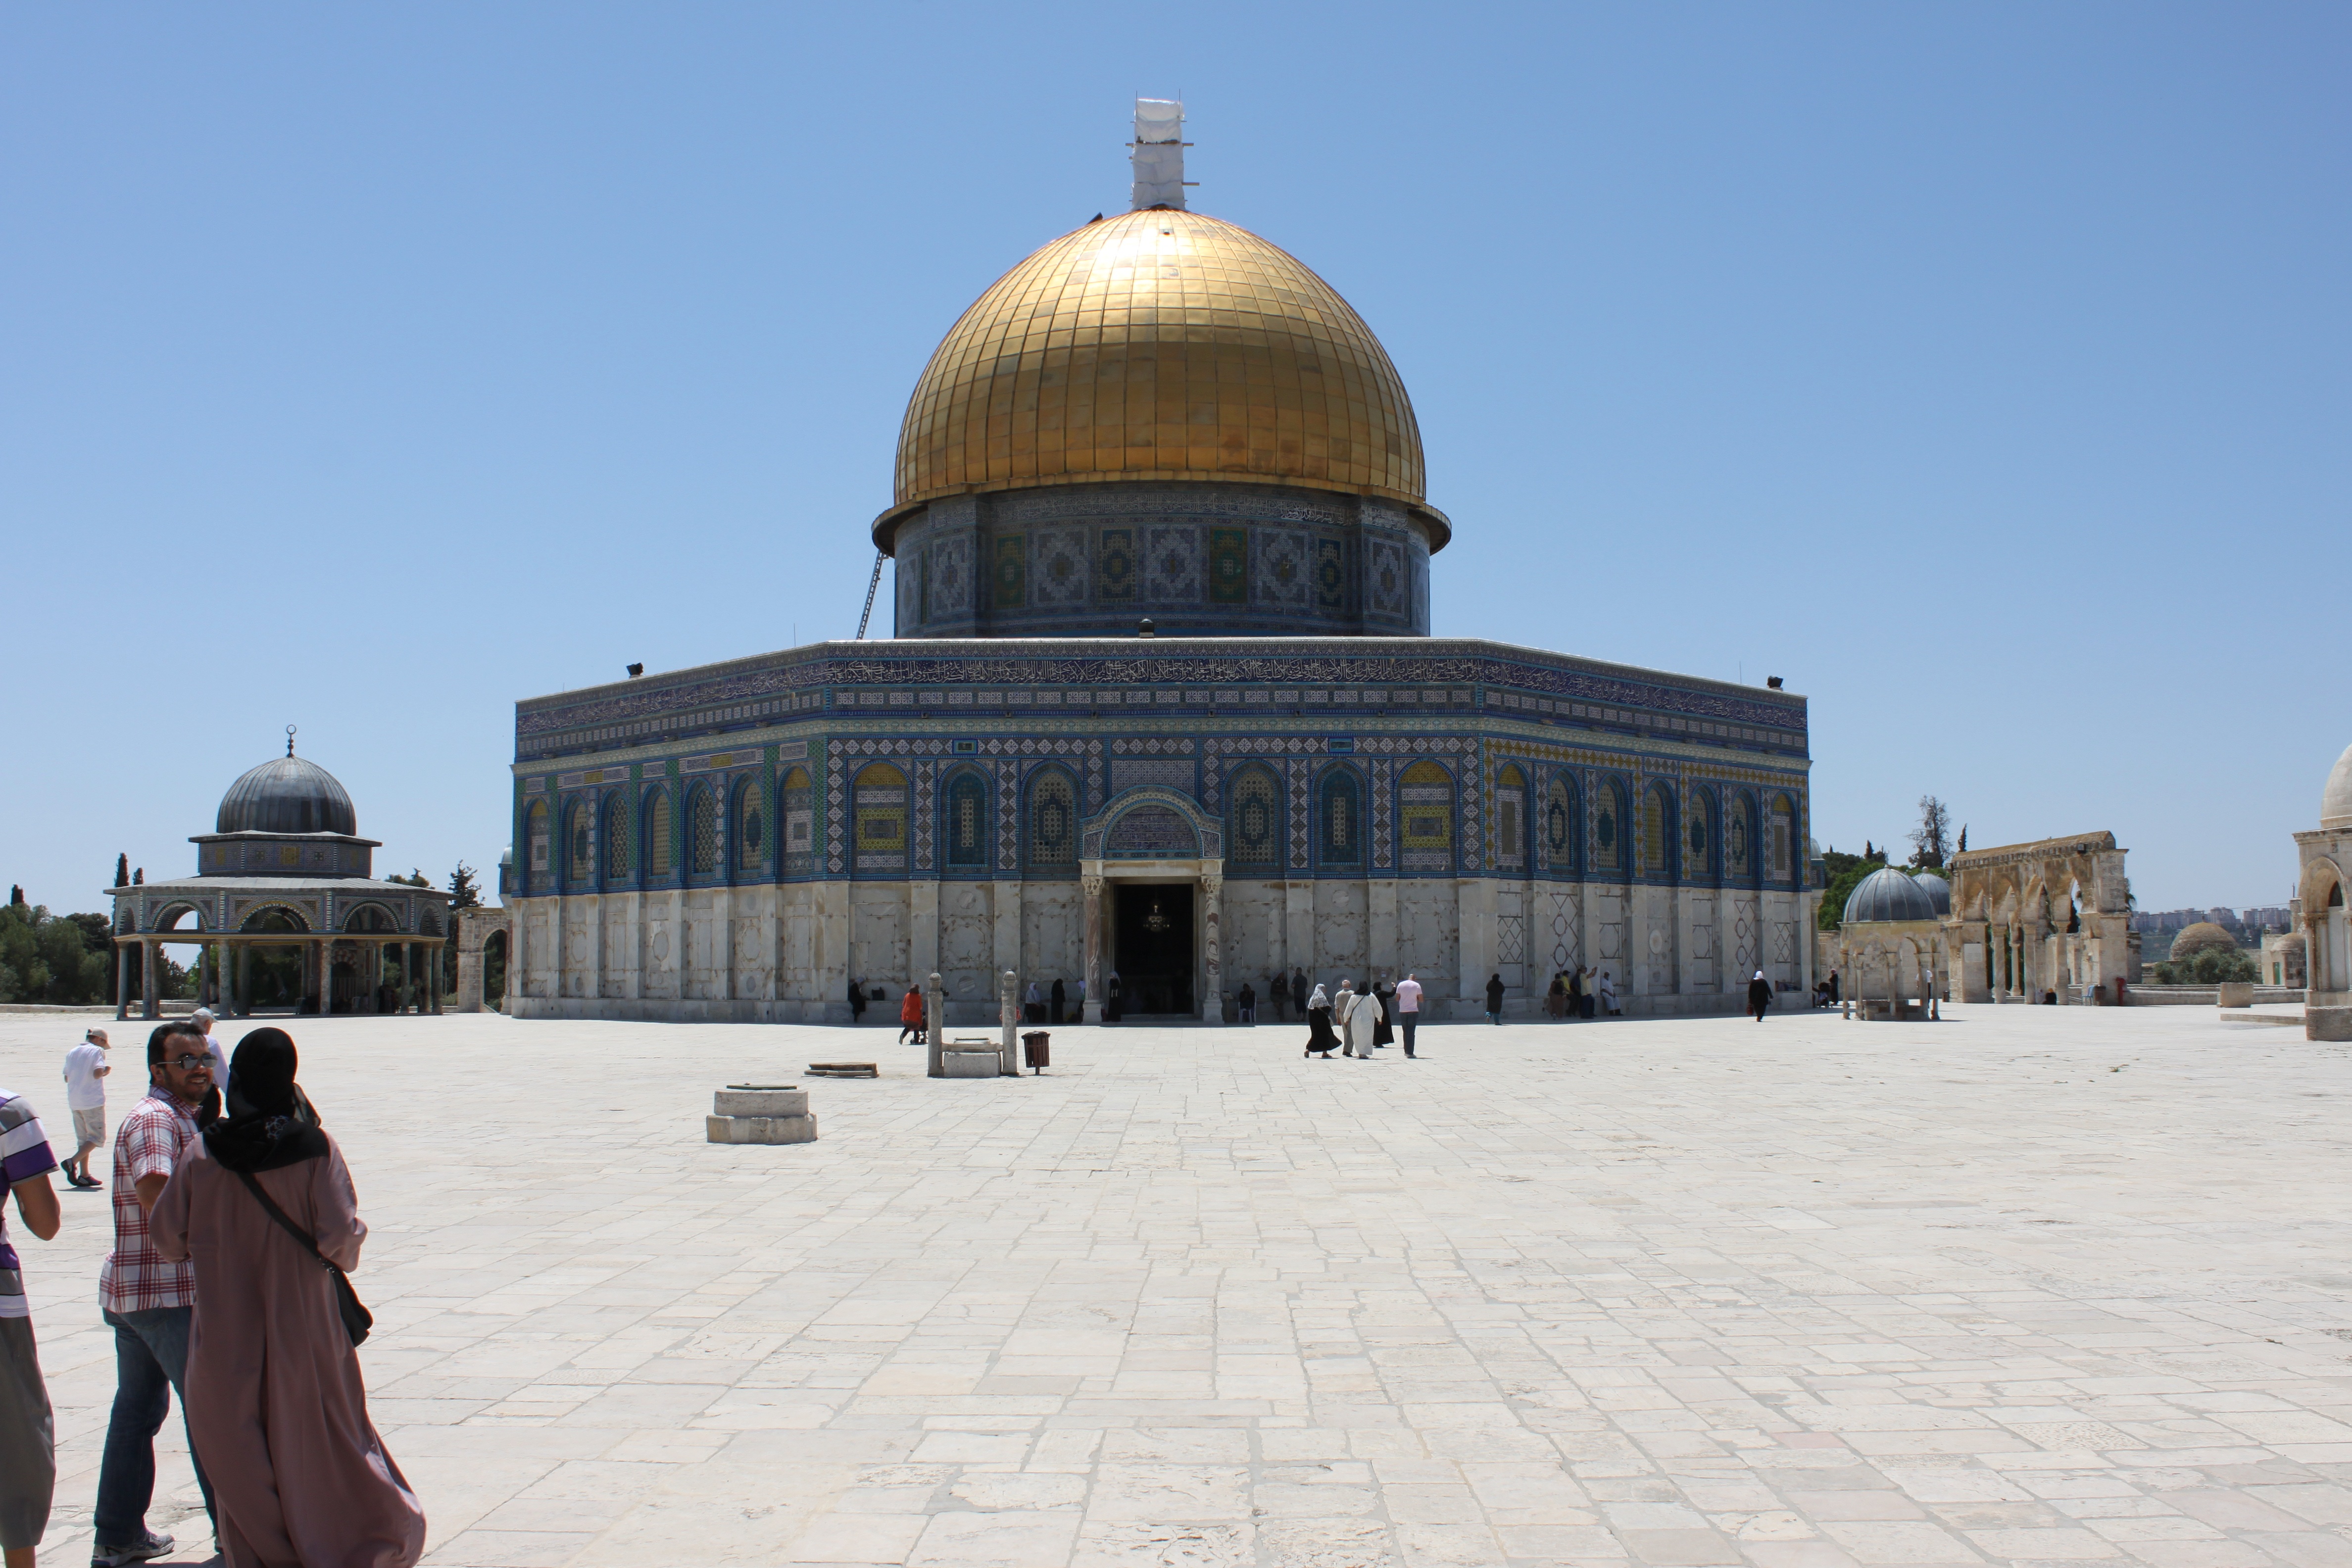
building, monument, landmark, cathedral, place of worship, temple, shrine, mosque, synagogue, dome, jerusalem, israel, palestine, mausoleum, dome of the rock, historic site, al aqsa, quds, mosque of omar